Describe the emotion expressed in this image:  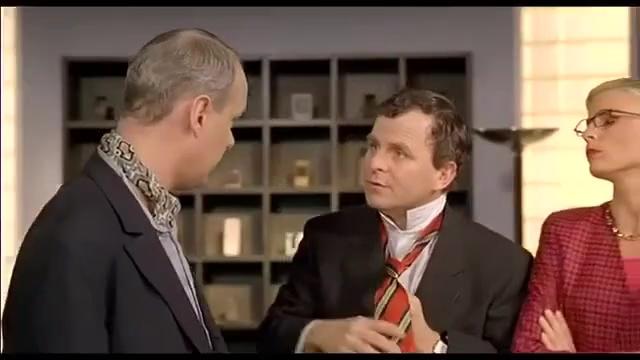
This person displays Pain, valence and arousal with low intensity.